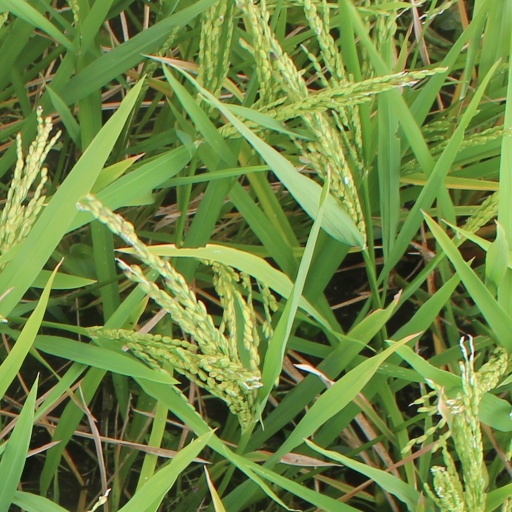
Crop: rice